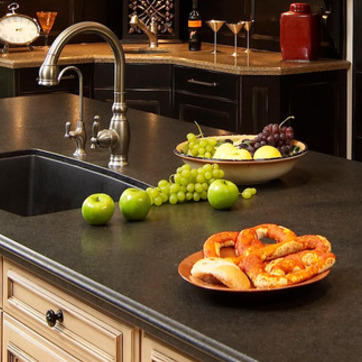
Material: food